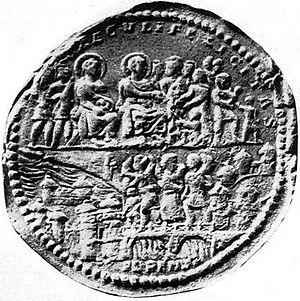
Médaillon de plomb frappé à Lyon, la plus ancienne vue de la ville Mogontiacum (Mayence) et de son castellum (environ 300 après J. Chr.), trouvé 1862 dans la Saône près de Lyon
Cassel en français, Mainz-Kastel en allemand, était un avant-poste romain édifié près de Mayence sur la rive droite du Rhin. Après la Seconde Guerre mondiale il devint un quartier de la ville de Wiesbaden, dans le Land de Hesse.